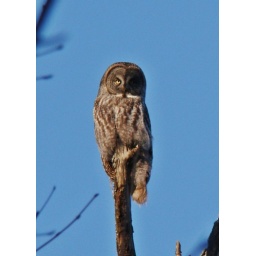
This barred owl was sitting in a tree overlooking a snowshoeing trail in Gatineau Park, Quebec.